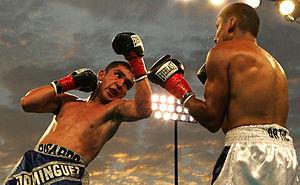
Ricardo Dominguez (à gauche) combattant face à Rafael Ortiz (à droite) durant le combat le plus long de la nuit.
Un sport de combat appartient à une famille d'activités sportives proposant le plus souvent comme forme compétitive un affrontement entre deux combattants.